The Highlands (Whitemarsh, Pennsylvania)

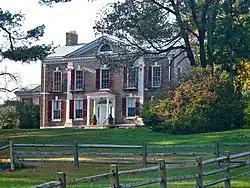

The Highlands is a historic building and property located near Fort Washington, Whitemarsh Township, Montgomery County, Pennsylvania, in the United States.